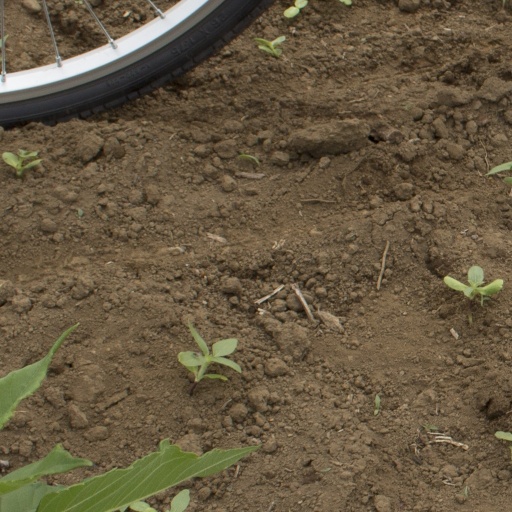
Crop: Jerusalem artichoke